List of depressions and deep depressions in the North Indian Ocean

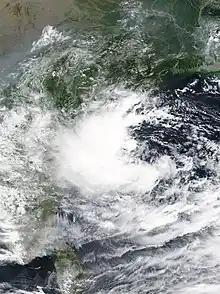
BOB 02, at its peak intensity

A Depression and Deep Depressions are categories used by the India Meteorological Department (IMD) to classify tropical cyclones, within the North Indian Ocean tropical cyclone basin between the Malay Peninsula and the Arabian Peninsula.